Kemal Kılıçdaroğlu

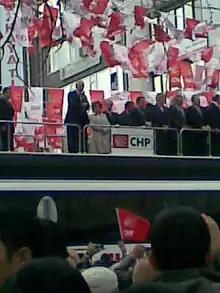
Kılıçdaroğlu during a public appearance in Ankara, April 2011

Kılıçdaroğlu retired from civil service in 1999 and tried to enter politics from within Bülent Ecevit's Democratic Left Party (DSP). He was often referred to as the "star of the DSP". It was claimed that he would be a DSP candidate in the upcoming 1999 general election, in which the DSP came first. However, he did not succeed in this venture as he could not get on the party's candidates' list. Instead, during his chairmanship of an association that aimed to protect citizen tax payments, he was invited by the leader of the CHP Deniz Baykal to join his party and accepted the invitation.